Power Drive (1987 video game)

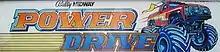

Power Drive' is an arcade racing game featuring monster trucks from 1987 by Bally Midway. This arcade game is for up to three players simultaneously. Game modes include speed rallies, car crushes, high jumps and sled pulls.